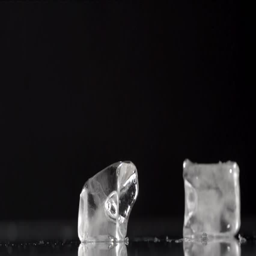
falling ice cubes on a black background